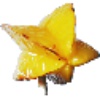
Label: Carambula 1